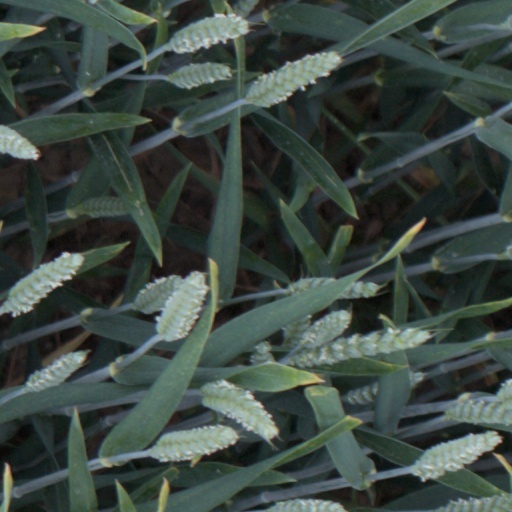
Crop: wheat